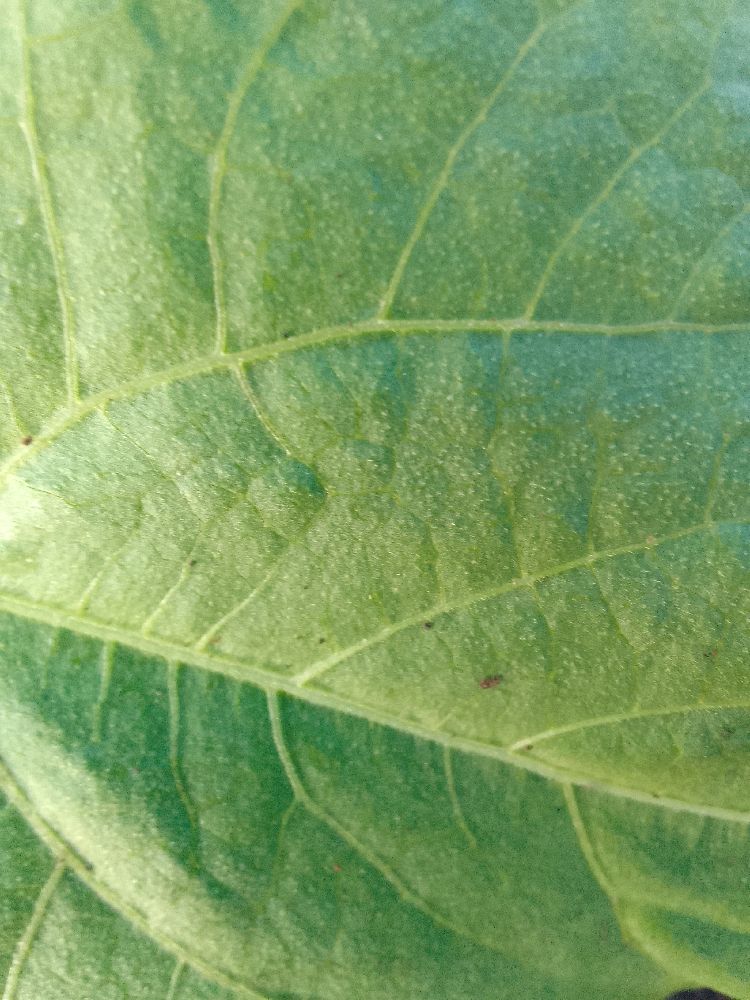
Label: healthy